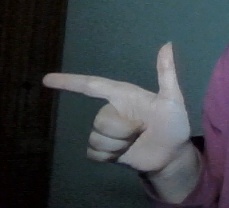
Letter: yaa